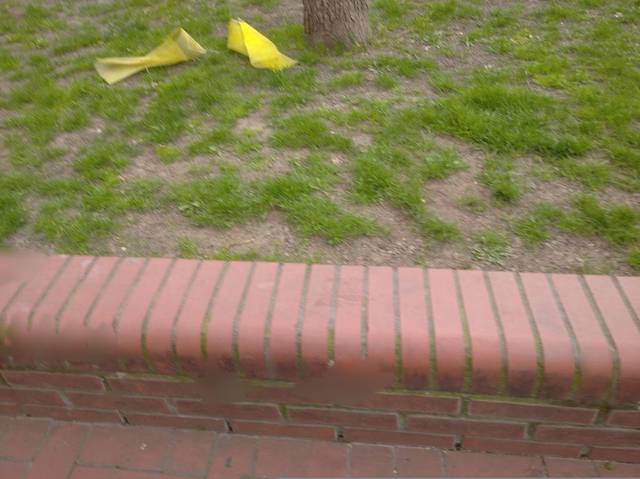
Region: Hungary
Coordinates: 47.496, 19.06